Watermelon chess

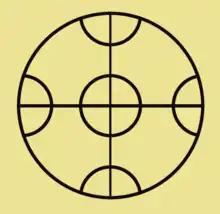
Playing board for watermelon chess

Watermelon chess is a two-player abstract strategy game from China where it is known as xi gua qi. It is also known as the surround game and globe. Played on a network of curved lines, players take turns to move a piece, capturing the opponent's pieces by surrounding them. The game is related to the bear games of the ancient Romans, and uses the same board as some of them. The Go variant sz'kwa uses the same board.